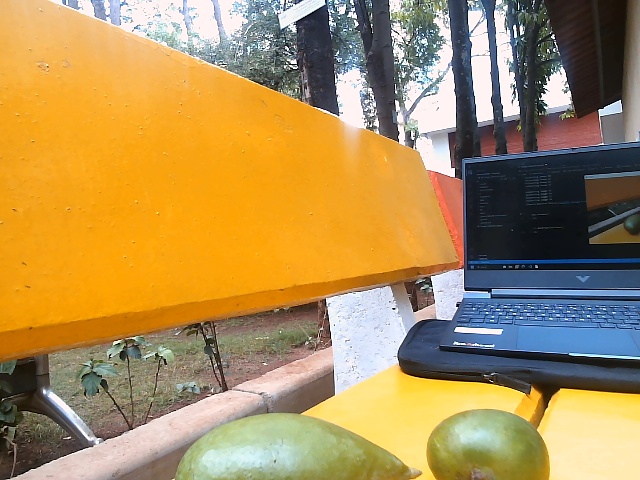
Label: Raw_Mango